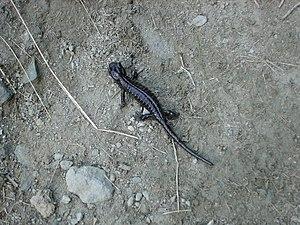
Salamandra Lanzai rencontrée au Piano dei Morti, dans le haut Val Pellice